Leonid Kharitonov (actor)

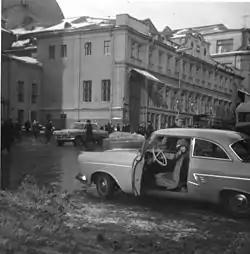
Moscow Art Theatre as Kharitonov knew it, in 1959

He was a supporting actor in "Vasyok Trubachyov i yego tovarishchi" (1955) and the romance "Otryad Trubachyova srazhayetsya" (1957). He played Fedul VI in "Fire, Water, and Brass Pipes" (1968). He played the part of Dobchinsky in the comedy "Incognito from St. Petersburg" (1977). In 1979 he acted in "Moscow Does Not Believe in Tears", and "A Few Days from the Life of I. I. Oblomov". In "Moscow Does Not Believe in Tears" he appears in cameo as himself, as part of the setting for the character Rudolf (Yuri Vasilyev) who is a television cameraman and first lover of the protagonist Ekaterina (Vera Alentova). Kharitonov was at that time ubiquitous on Soviet television, and therefore represented the contemporary celebrity media zeitgeist. This cameo part is not unimportant, as director Vladimir Menshov said: "The uniqueness of the movie "Moscow does not believe in tears" lies in the fact that there are no bit parts."